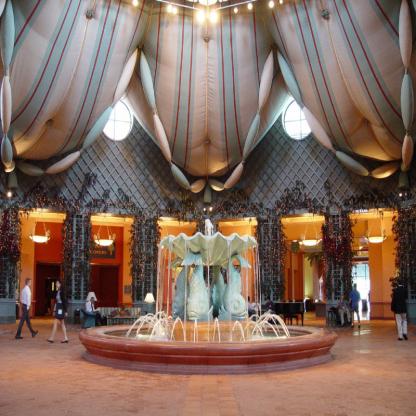
Scene: Indoor